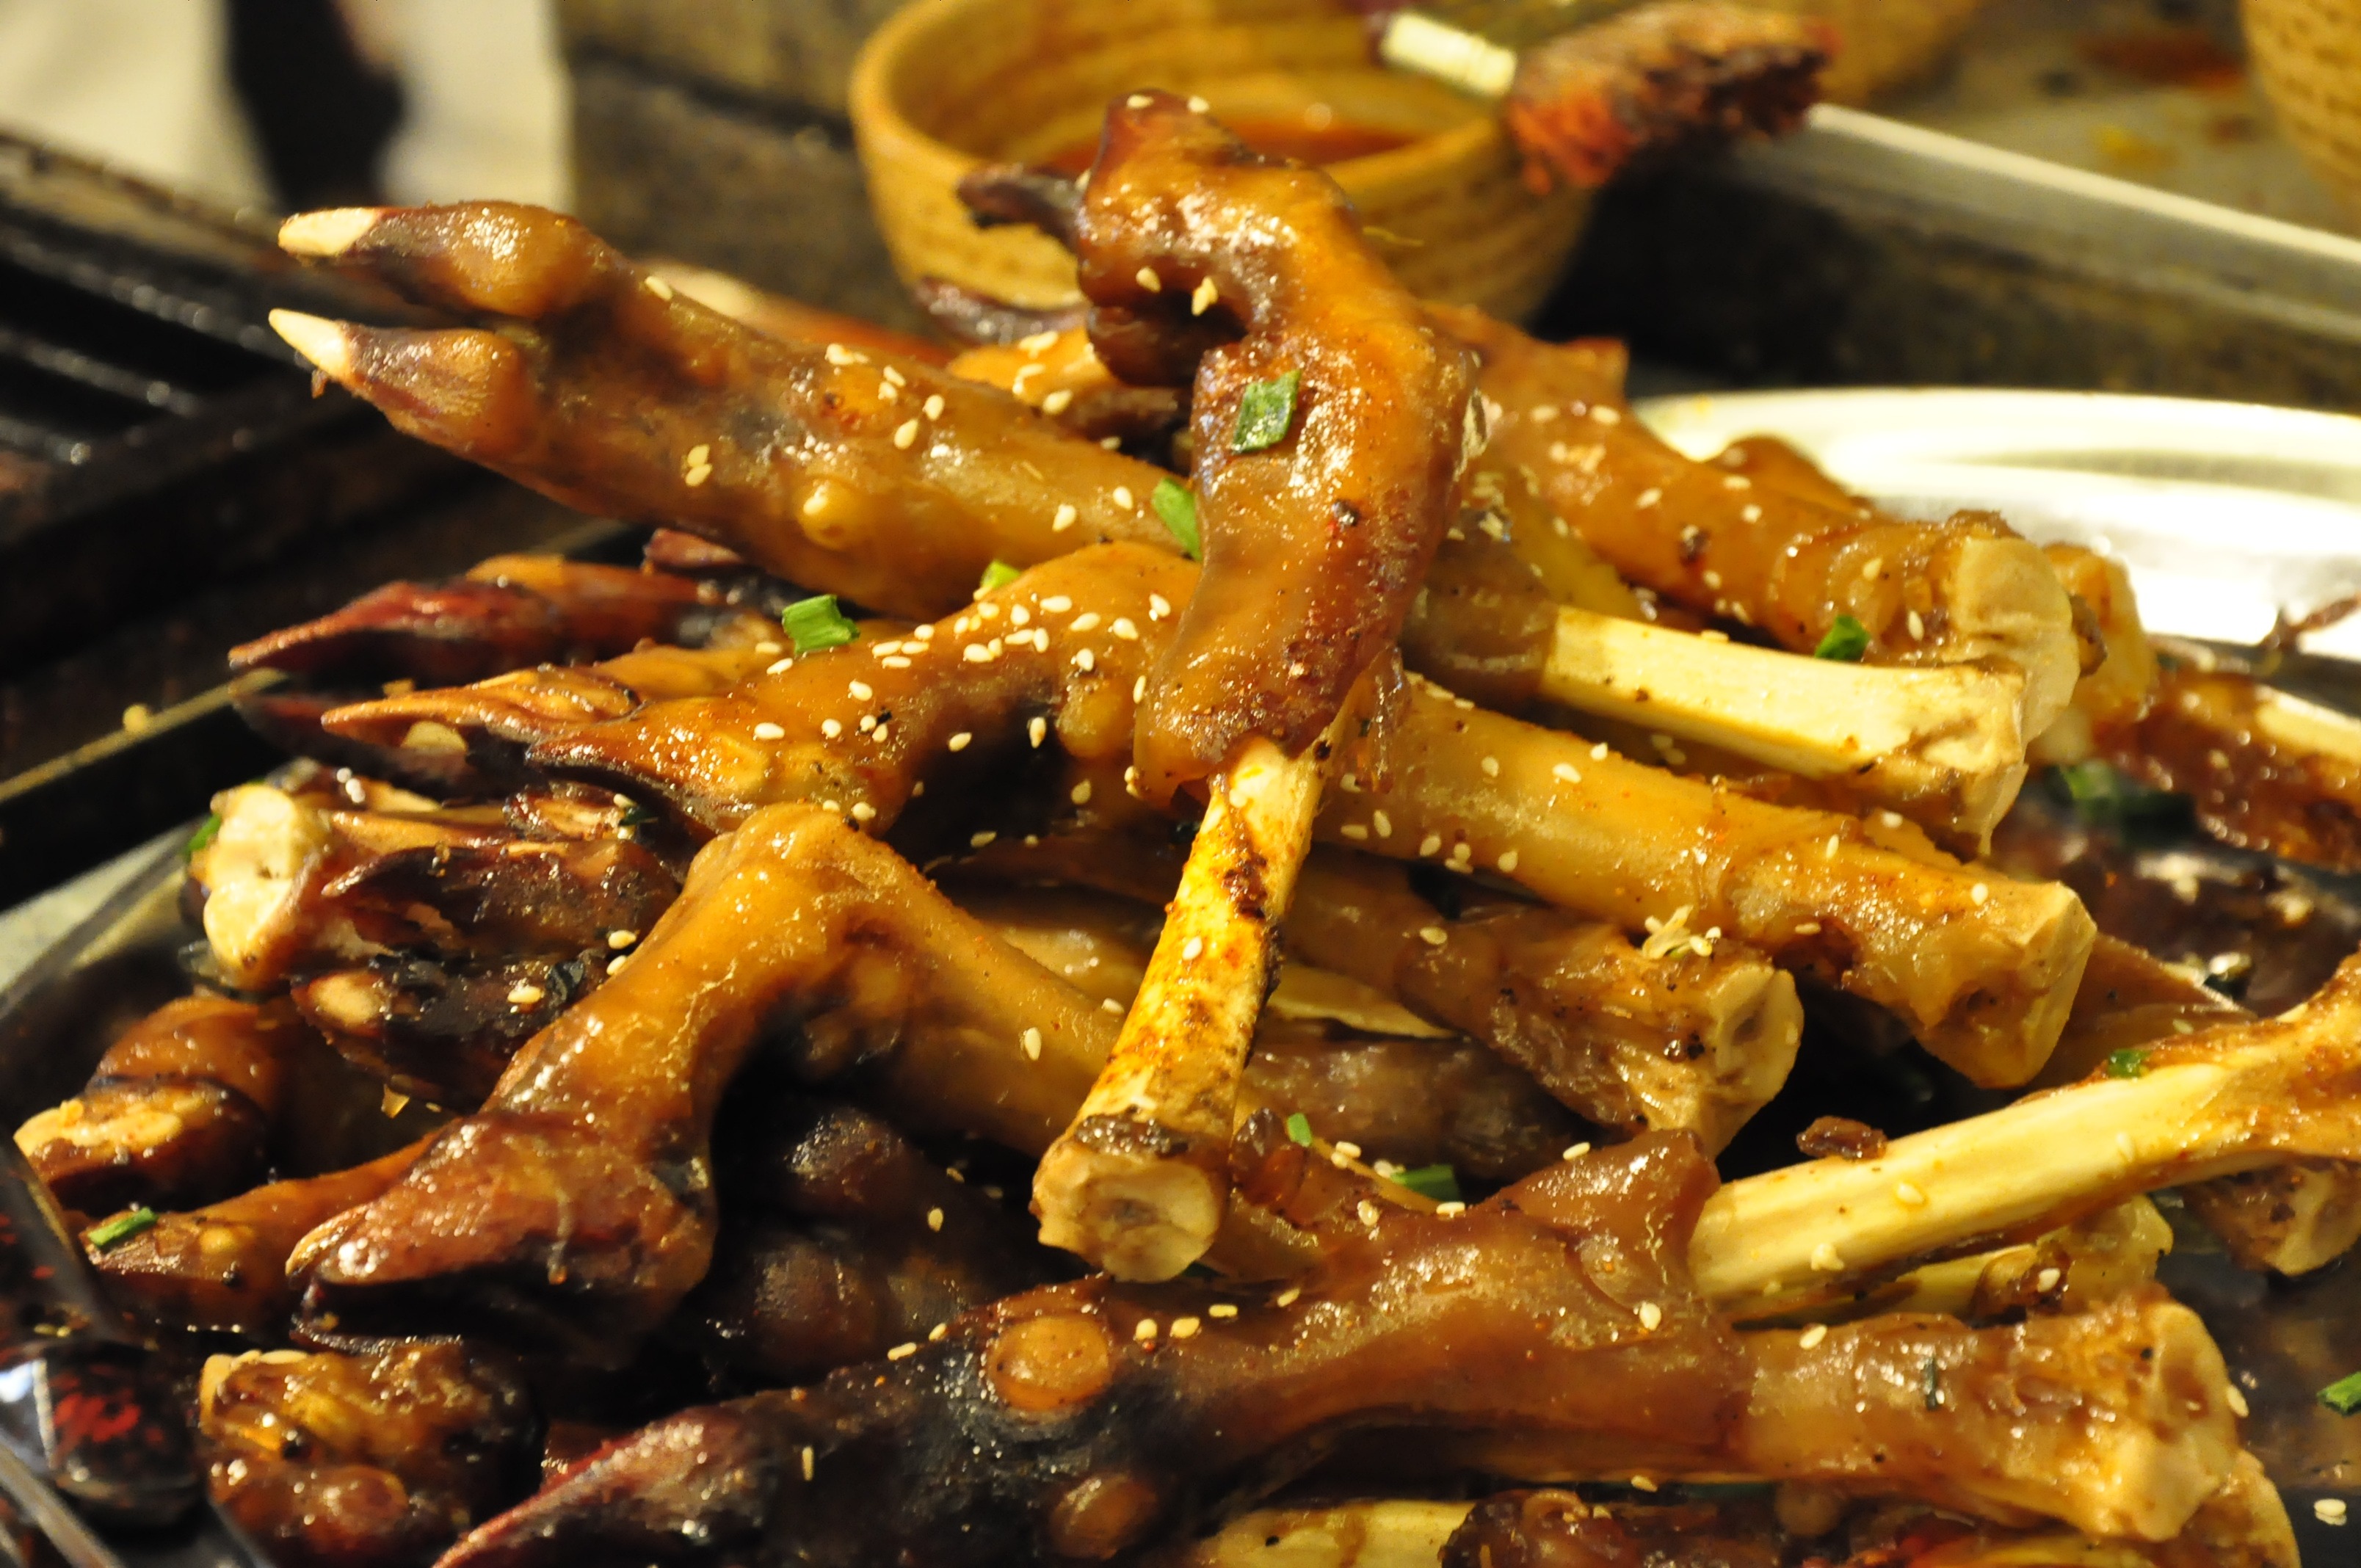
dish, meal, food, cooking, produce, seafood, meat, cuisine, asian food, eating, grilling, thai food, chinese food, satay, char kway teow, stewed dish